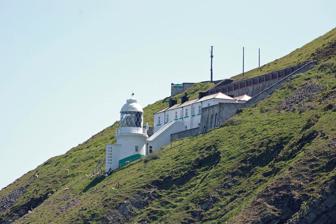
Building: Lynmouth Foreland Lighthouse
Country: United Kingdom
Year built: 1900
Lighthouse Lynmouth Foreland Lighthouse Lynmouth Foreland Lighthouse in 2007 Location Lynmouth Devon England OS grid SS7538951096 Coordinates 51°14′44″N 3°47′12″W / 51.24556°N 3.78667°W / 51.24556; -3.78667 Tower Constructed 1900 Construction brick tower Automated 1994 Height 15 m (49 ft) Shape cylindrical tower with balcony and lantern attached to 1-storey keeper's house Markings white tower and lantern Operator National Trust Heritage Grade II listed building Light Focal height 67 m (220 ft) Lens 1st order 920mm focal length, dioptric, (8 panels in 2 groups of 4 asymmetrical) rotating Intensity 150,000 candela Range 18 nmi (33 km; 21 mi) Characteristic Fl (4) W 15s. Lynmouth Foreland Lighthouse (also called the Countisbury Foreland Lighthouse , after the nearby village) is located on Foreland Point ; it was originally simply named 'The Foreland Lighthouse'. First lit on 28 September 1900, the lighthouse was built to assist vessels passing through the Bristol Channel , and is a round brick tower painted white. The light is 67 metres (220 ft) above the high tide, and flashes 4 times every 15 seconds; the optic ('a 1st Order dioptric apparatus, eight panels in two groups of four, revolving on a motor driven mercury float pedestal') was manufactured by Chance Brothers & Co. and is very similar to that installed in Pendeen Lighthouse the same year. It was rotated by clockwork until 1975. Initially, the light was said to have the power of 56,750 candles; later (its oil lamp having been superseded by a more powerful paraffin vapour burner) the intensity of the light was rated at around 190,000 candlepower. North aspect of the lighthouse as seen from a passing vessel. In 1906, the lighthouse was provided with an explosive fog signal , which sounded once every five minutes and was actuated by an automatic clockwork firing mechanism. This was housed in a hut at the top of the steep steps leading down to the lighthouse, (the hut has since been demolished, along with the adjacent explosives magazine). The explosive signal remained in use until 1958 (a few years later the mechanism was offered 'on permanent loan to any British museum which may be interested'). In its place, a triple- frequency electric fog signal was installed, sounding through a stack of thirty Tannoy speakers built on to the front of the lighthouse tower; because the lighthouse was not yet connected to mains electricity the 3,000 rpm alternator (which simultaneously generated alternating current of the three different frequencies required) was driven by a diesel engine. The fog signal has since been decommissioned. The light was electrified in 1975, when diesel generators were installed. Mains electricity was brought to the lighthouse in 1989, and it was automated in November 1994. In 2020 Trinity House submitted a planning application for the removal of the Fresnel lenses (and the more modern emergency light currently bracketed to the gallery railings), and their replacement with a pair of static LED lights (one 'primary', one 'standby') to stand on the old lens pedestal. This is part of their programme to replace all the mercury floated rotating lens systems in their lighthouses with static LEDs. Lynmouth Foreland had always been an unpopular posting among lighthouse keepers, not least because (due to its position on a steep north-facing slope) the isolated compound never sees the sun except during the three months of high summer. The lighthouse keeper's cottage is now a National Trust holiday cottage. Porpoise and sea birds can be spied from its windows, and deer often shelter in the combe down to the lighthouse. See also Devon portal Engineering portal List of lighthouses in England References